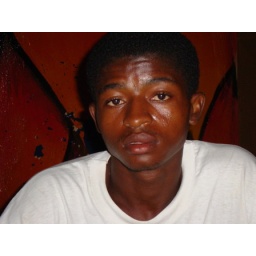
Another street boy from Kenema now in school and home